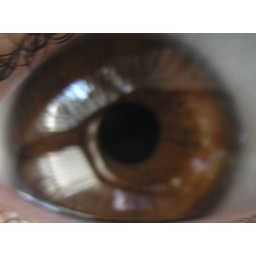
glasses in brown eye